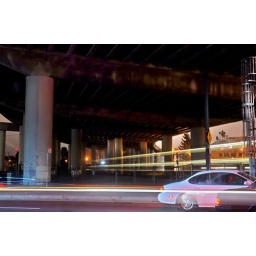
under highway 280 at the foot of potero hill - mission bay / soma, san francisco, california